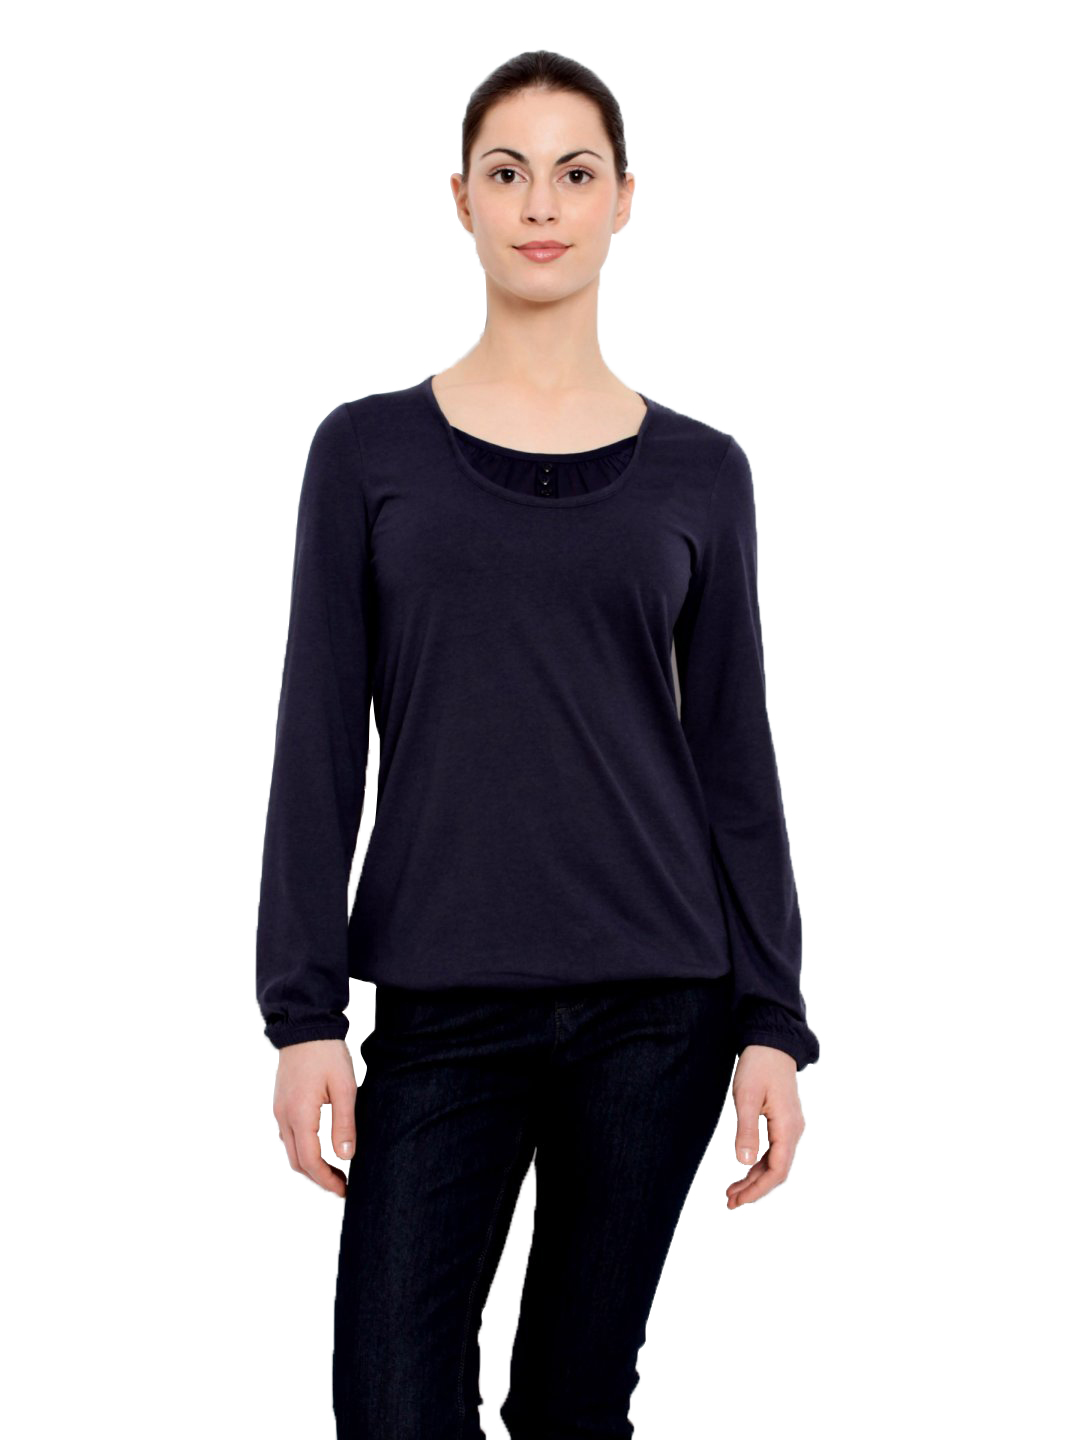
s.Oliver Women Blue Top
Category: Apparel / Topwear / Tops
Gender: Women
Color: Blue
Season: Fall 2011
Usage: Casual